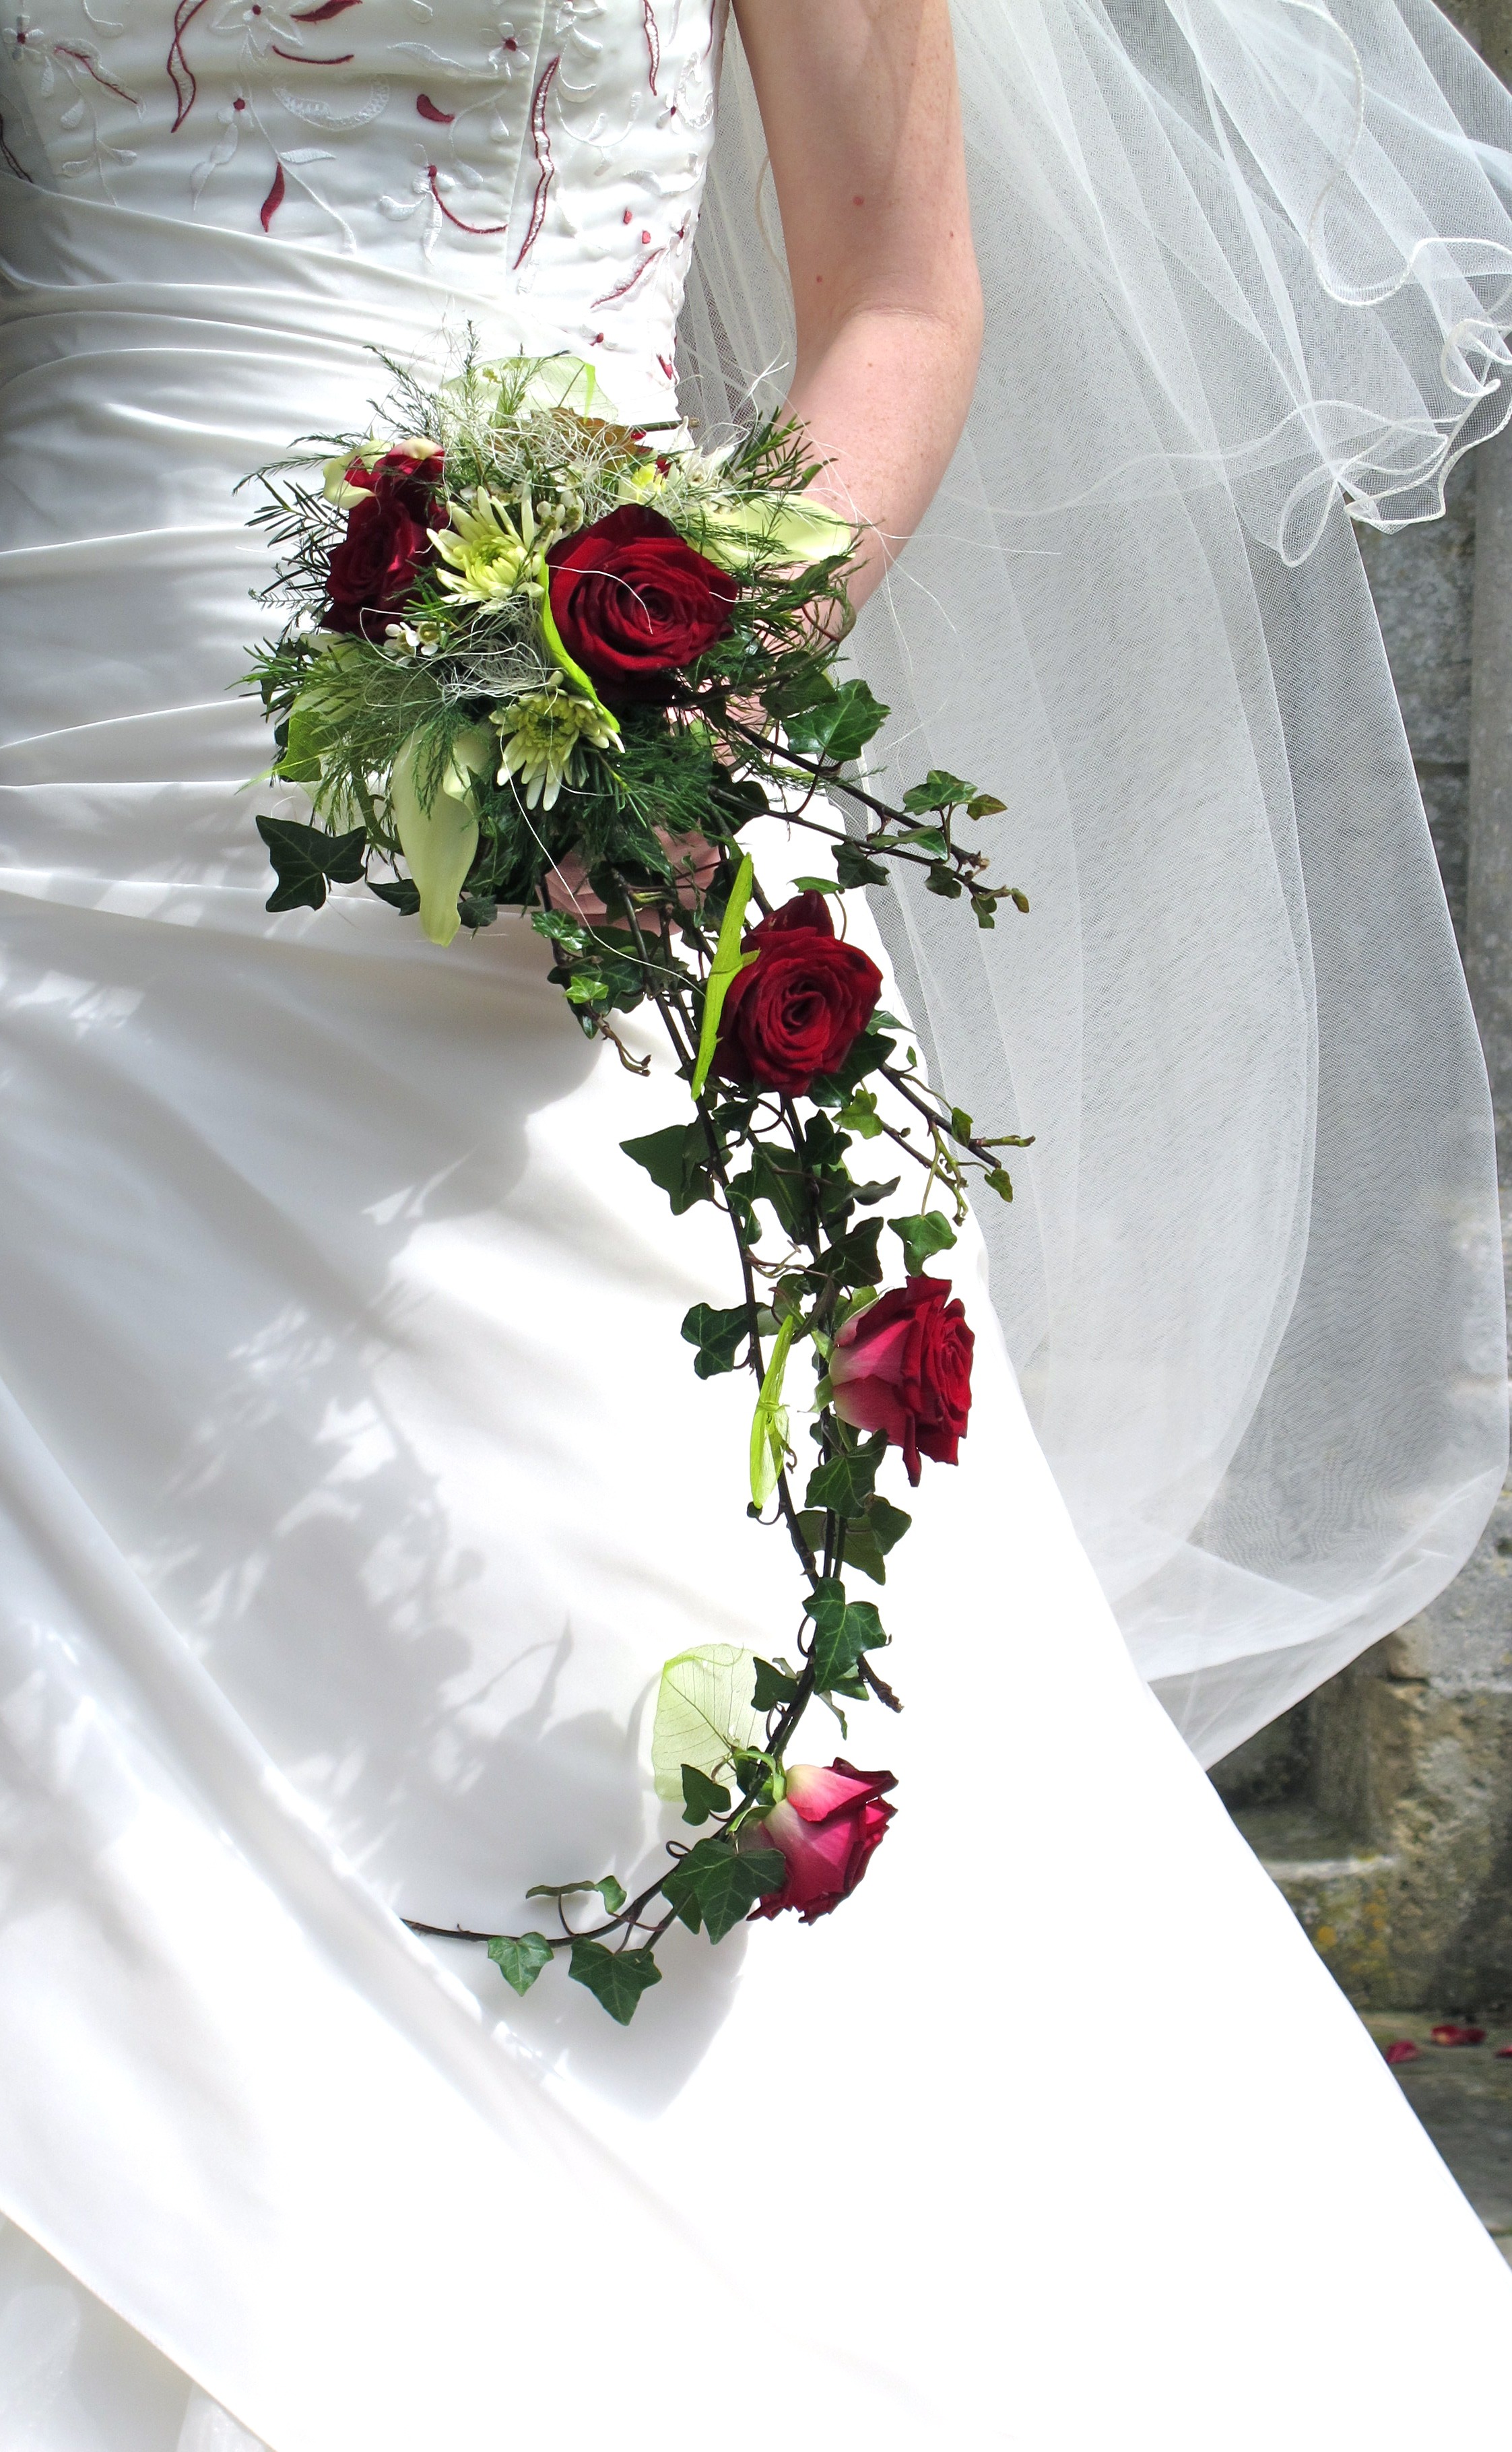
plant, flower, petal, bouquet, bride, roses, floristry, gown, flower bouquet, floral design, flower arranging